Old 666

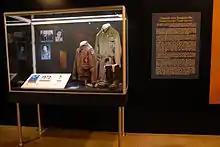
"Tenacity over Bougainville: Zeamer and "The Eager Beavers”" display in the World War II Gallery at the National Museum of the United States Air Force

In all, four members of the aircrew were wounded and one killed. "Old 666" had suffered five 20mm cannon hits and 187 bullet holes. While the aircrew reported downing five Zeros, Japanese records show none were shot down, with one ditching early in the engagement, due to engine failure, and only three being damaged by return fire. Zeamer's injuries were reported in the New York "Daily News" on June 24, and the International News Service (INS) reported Sarnoski's death on August 10. An overall recounting of the mission was published in March 1944.